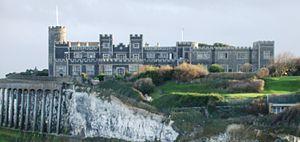
Le Château de Kingsgate est un château anglais situé à l'extrémité sud-est du pays, dans le comté du Kent et la ville de Broadstairs.